Cornwall Council

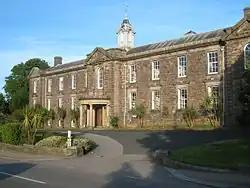
Old County Hall, Truro: Council's headquarters 1912–1966

The quarter sessions which preceded the county council had generally met at the Shire Hall in Bodmin. From its first meeting in 1889 the county council chose instead to meet in Truro, where it initially met at the Municipal Buildings (later called City Hall, now the Hall for Cornwall). In 1912 the council moved to a new building at County Hall on Station Road in Truro, which served as the council's headquarters until 1966.